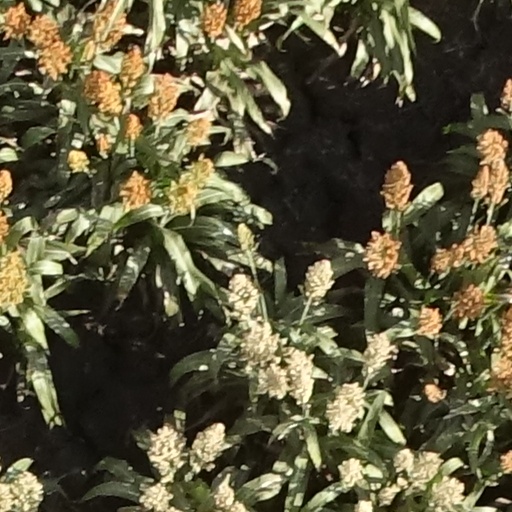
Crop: sorghum